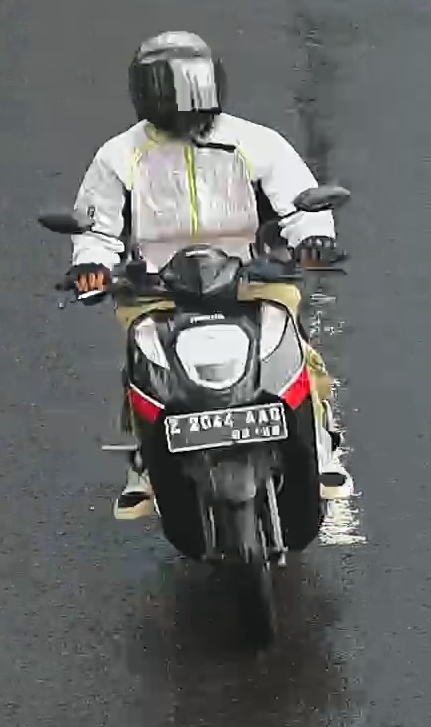
person-with-helmet: 1
person-without-helmet: 0